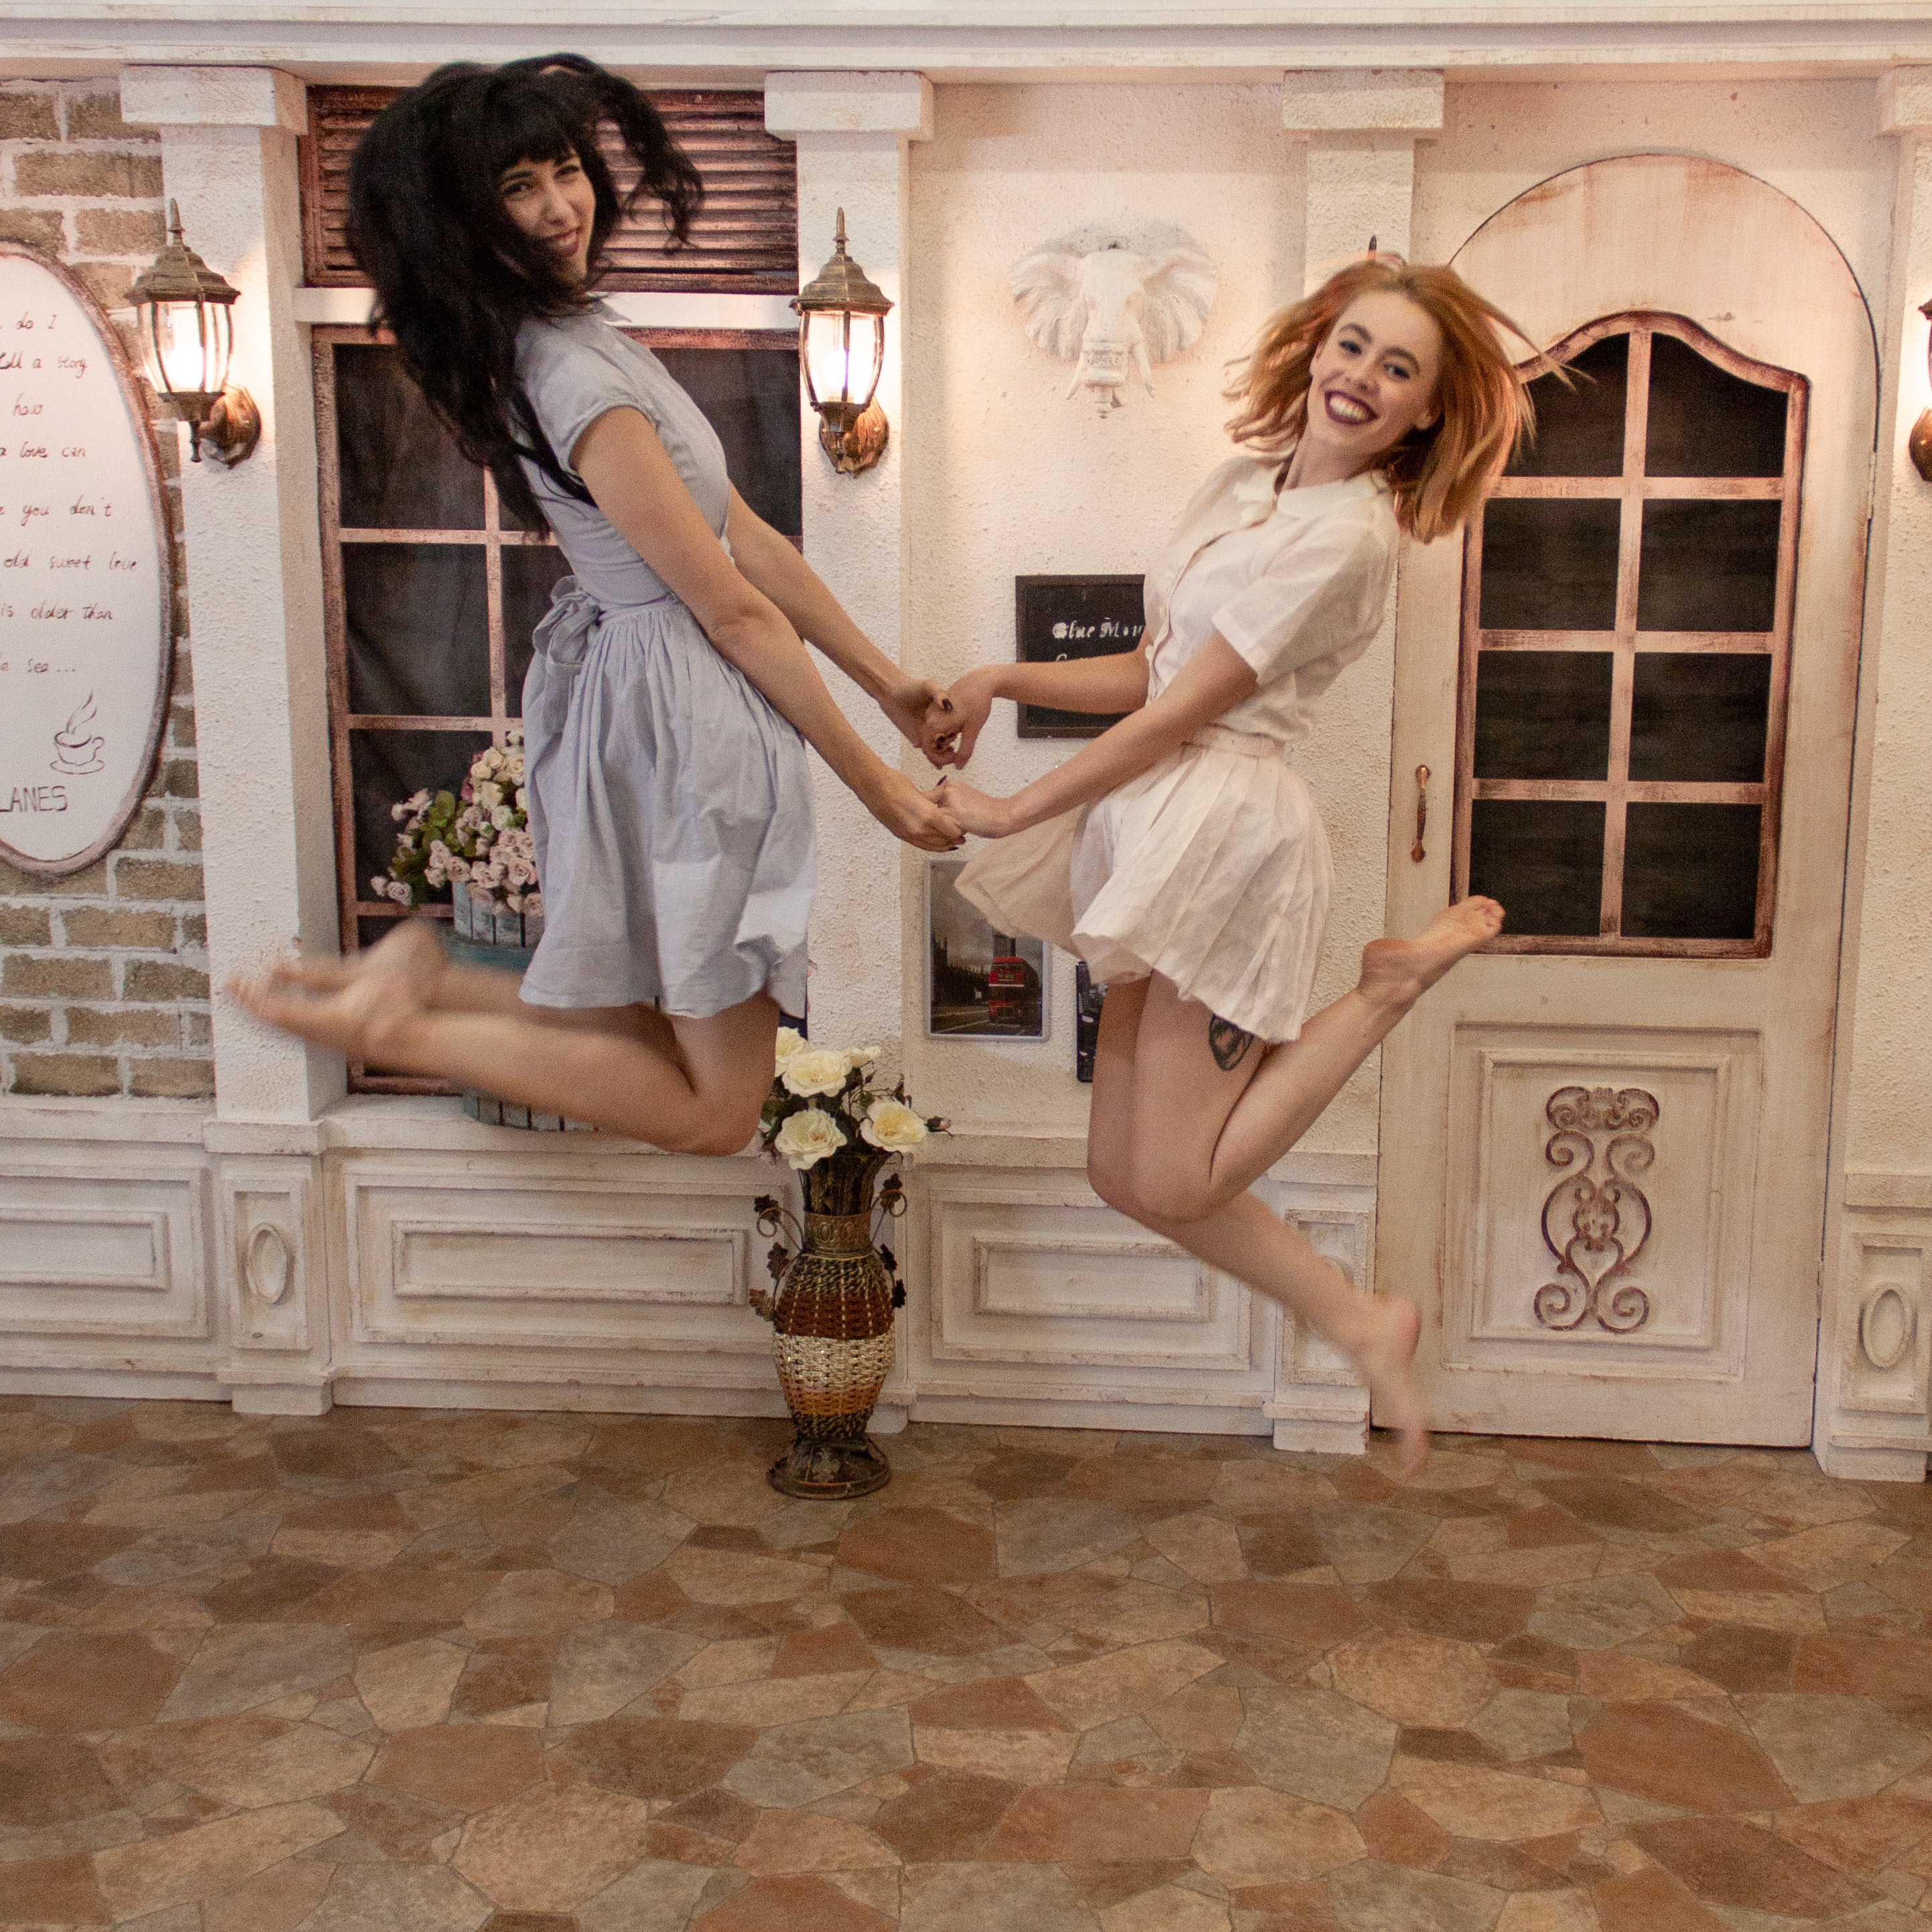
clothing, beauty, leg, fashion, dress, footwear, floor, photo shoot, room, photography, flooring, long hair, shoe, brown hair, beige, interior design, waist, style